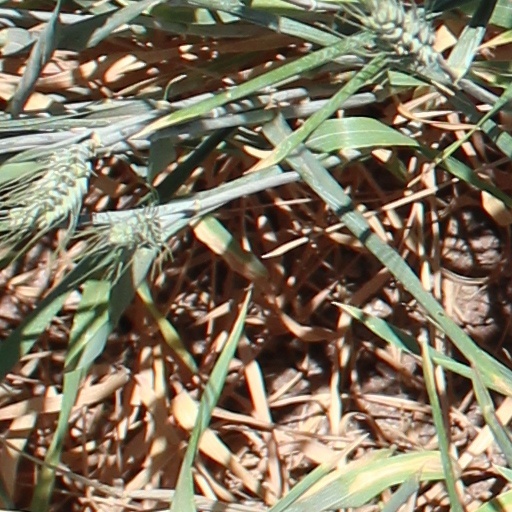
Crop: wheat